Taiwanese people

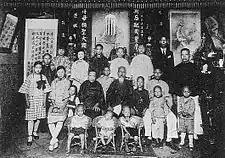
Taiwanese in the Japanese colonial era

In the face of the Japanese colonial hierarchy, the people of Taiwan were faced with the unequal binary relationship between colonizer/colonized. This duality between "one" and "other" was evident in the seven years of violence between the Japanese and groups of united anti-Japanese Han and Aborigines . Only later did the Japanese attempt to incorporate Taiwanese into the Japanese identity as "loyal subjects", but the difference between the experience of the colonized and the colonizer polarized the two groups .